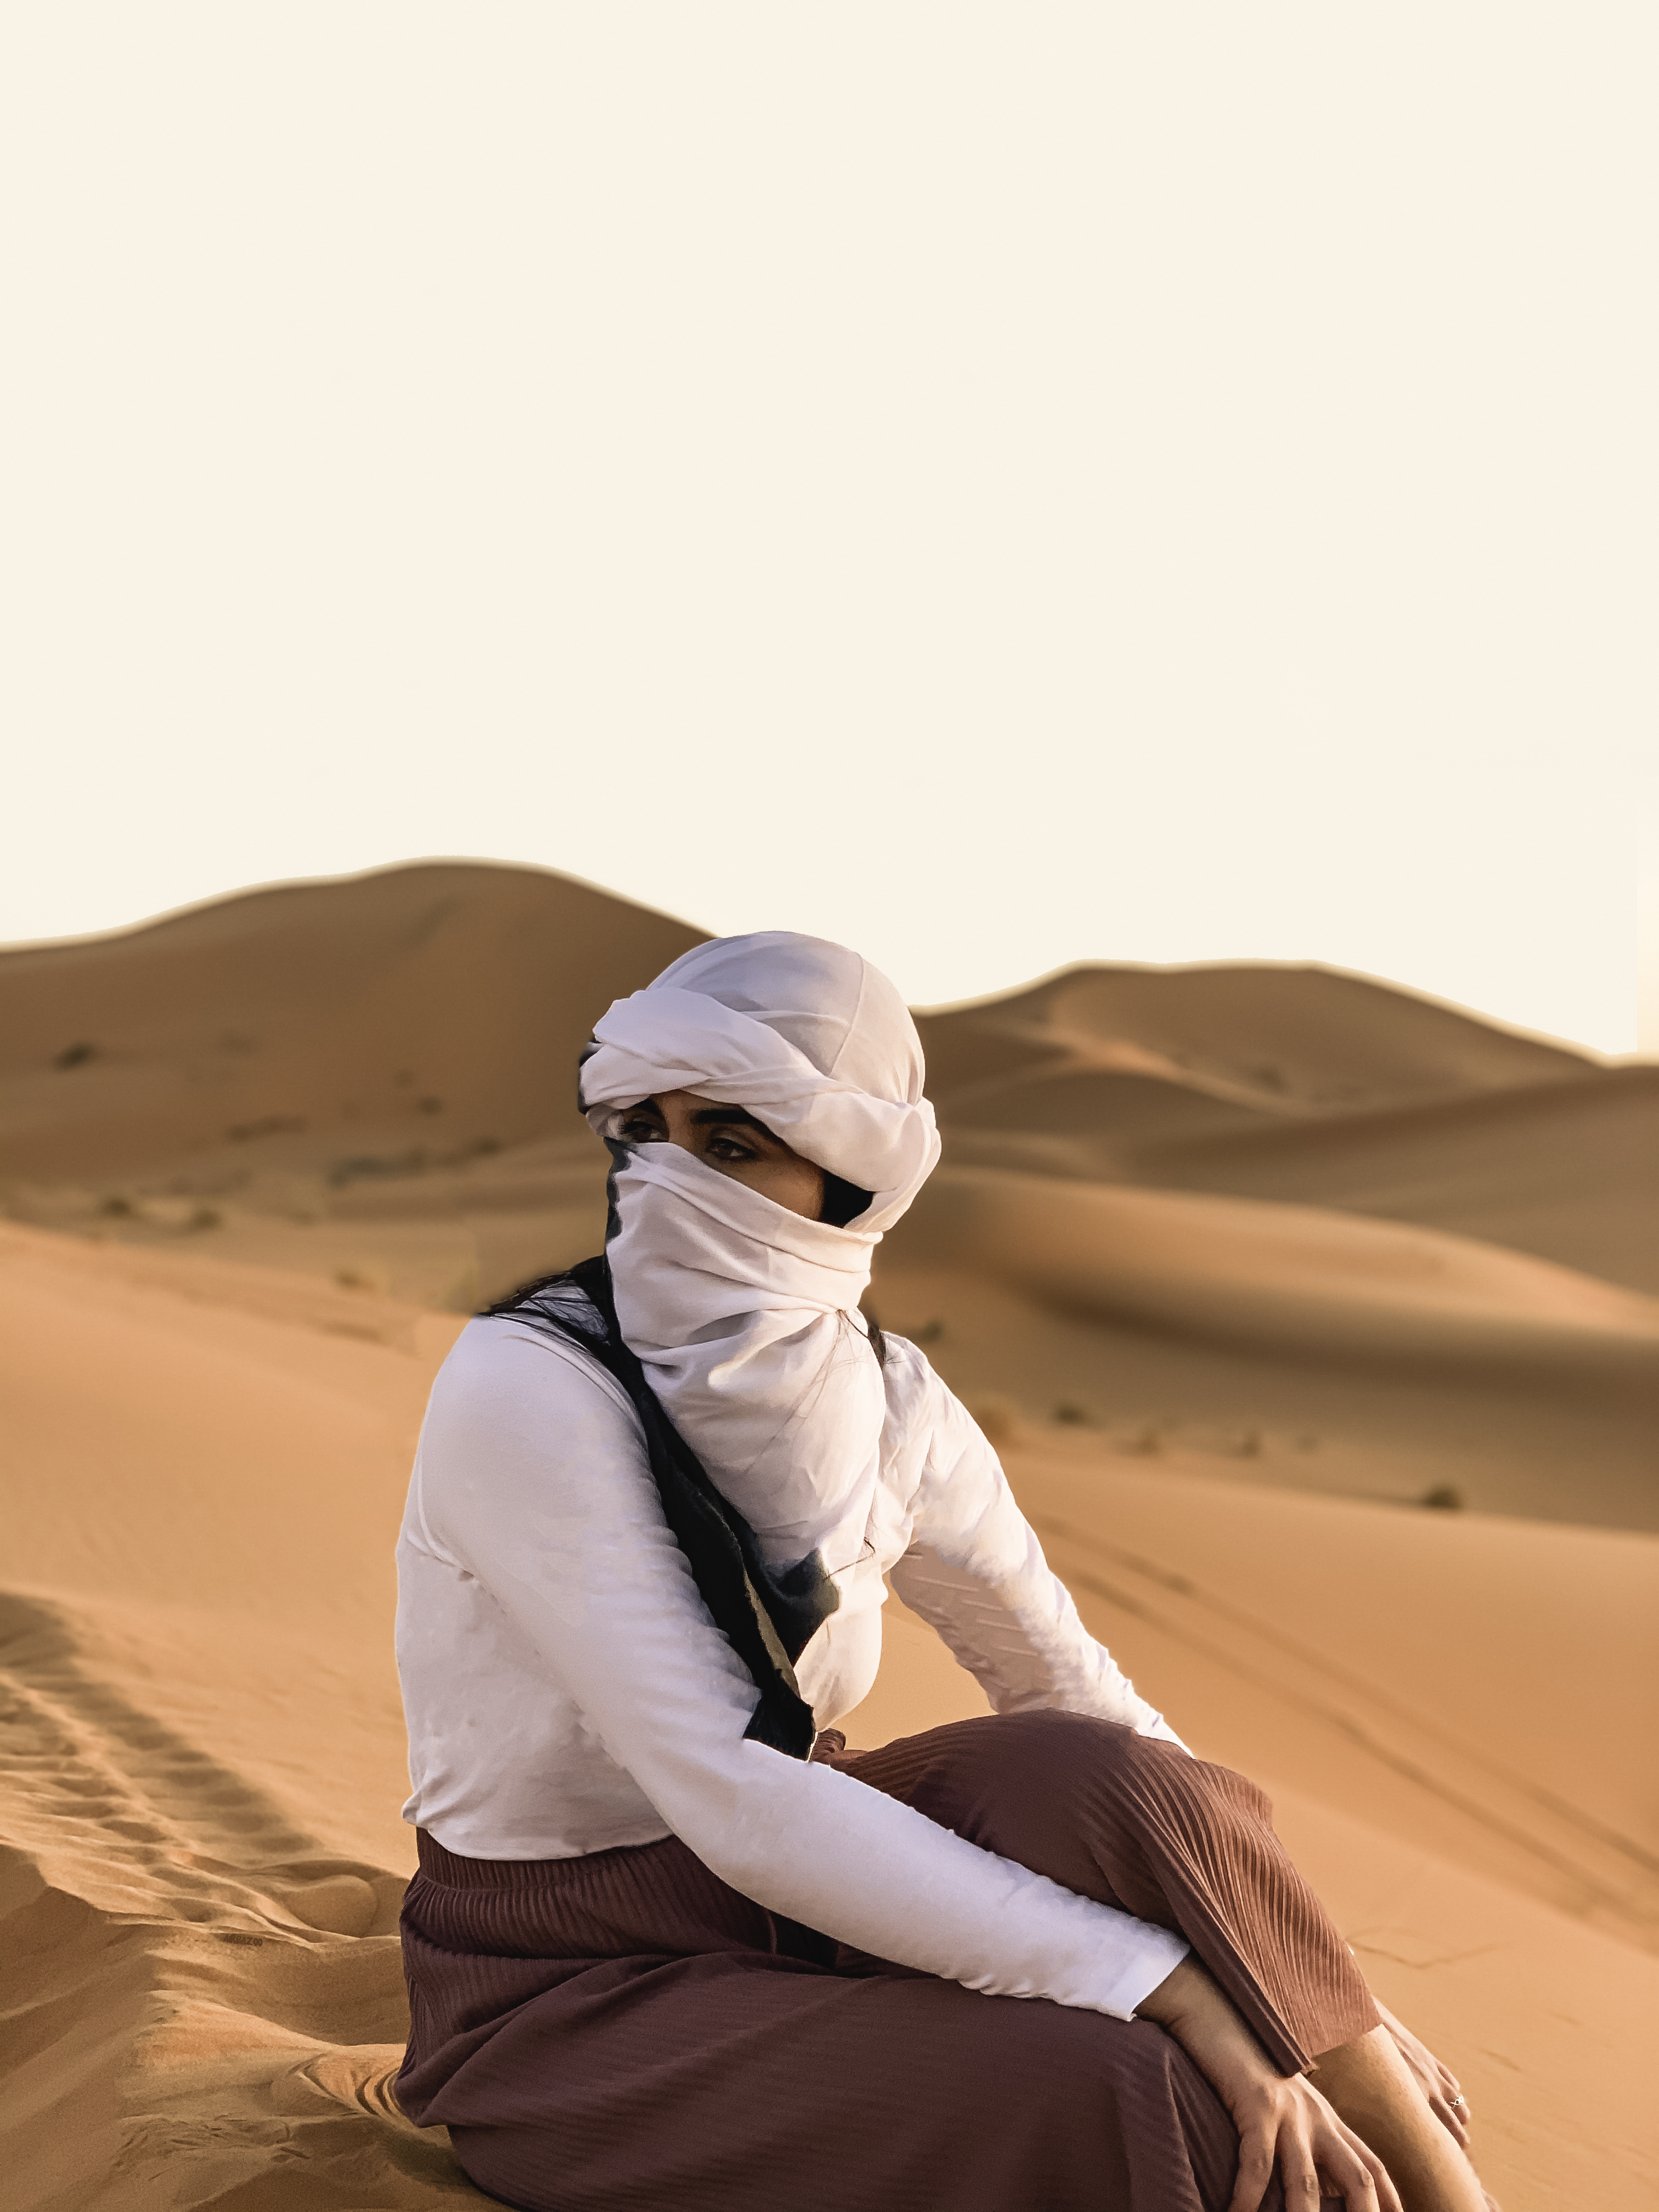
sand, brown, natural environment, erg, aeolian landform, dune, landscape, desert, ecoregion, comfort, sitting, singing sand, geology, sahara, beige, fawn, turban, building material, blowout, shadow, stock photography